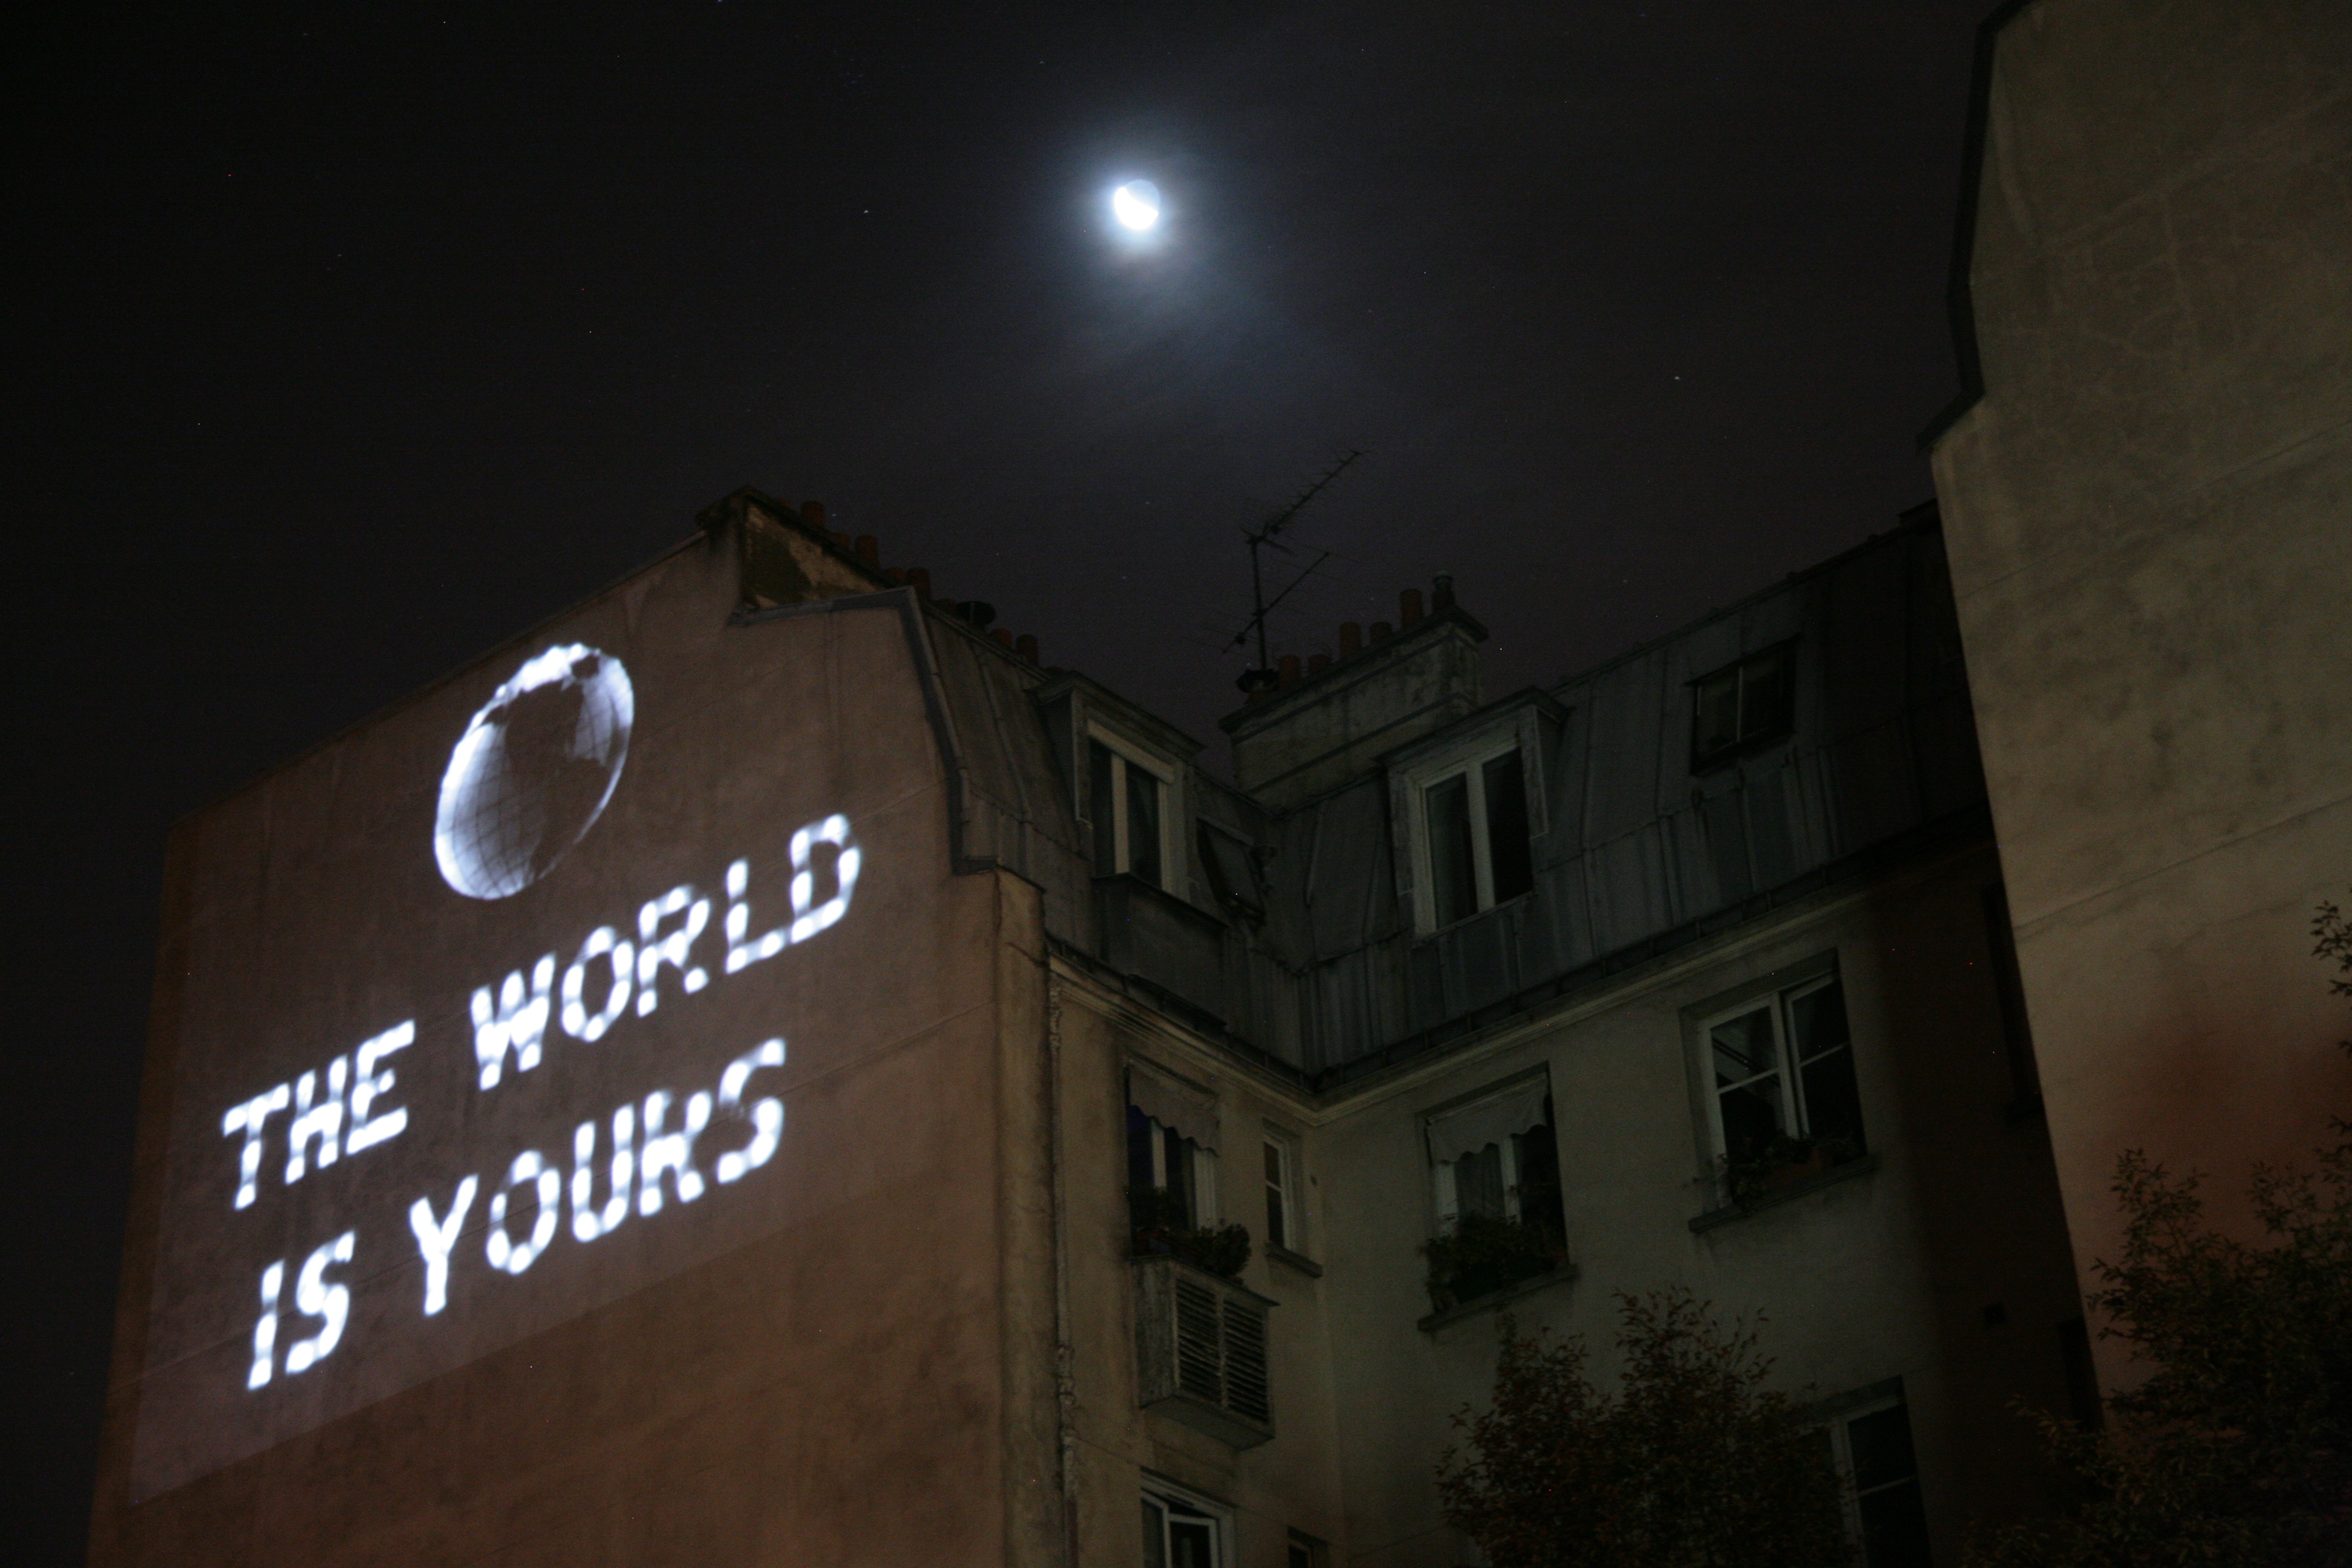
light, night, building, paris, france, darkness, lighting, moon, art, lune, batiment, theworldisyours, nightshot, shape, midnight, cabaret, parigi, belleville, nuitblanche, videoinstallation, parijs, whitenight, pary, ruedelafontaineauroi, installationvideo, nuitblanche2010, hakimaeldjoudi